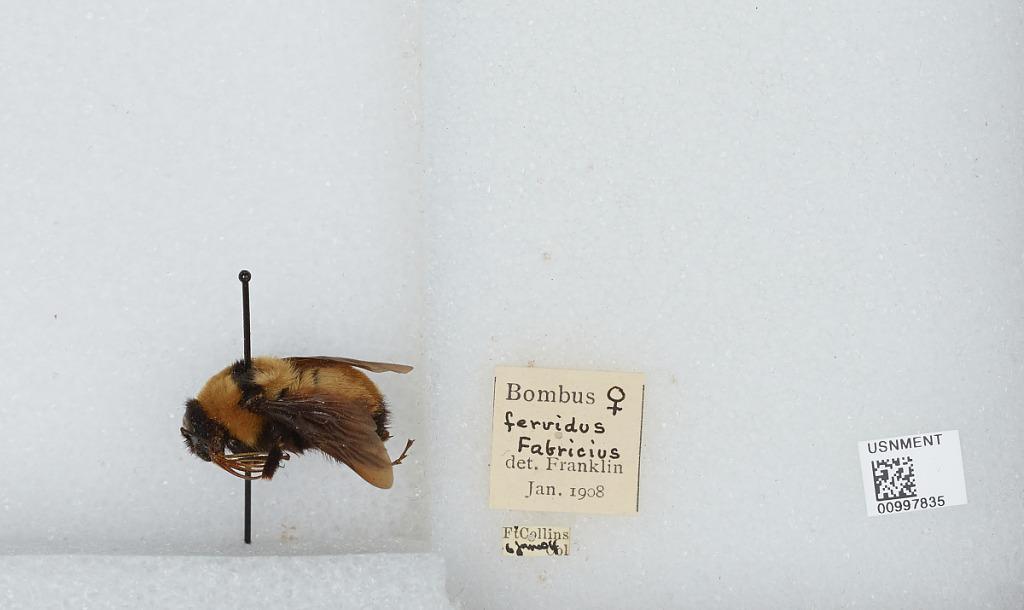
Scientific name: Bombus (Fervidobombus) fervidus fervidus (Fabricius)
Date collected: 1904-6-6
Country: United States
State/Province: Colorado
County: Larimer
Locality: Fort Collins
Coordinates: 40.5592, -105.078
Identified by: Franklin